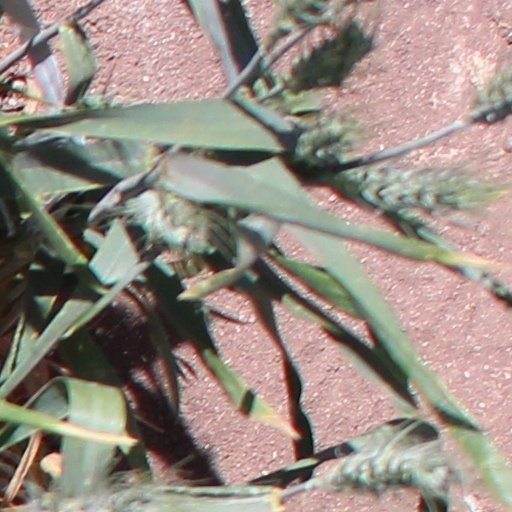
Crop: wheat